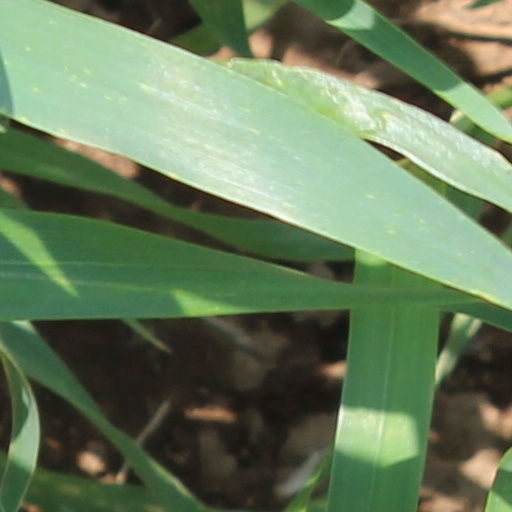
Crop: wheat